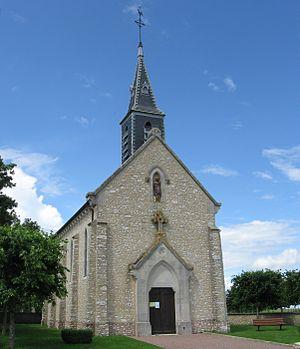
Église Sainte-Marie-Madeleine de Bezalles. (Seine-et-Marne, région Île-de-France).
Bezalles est une commune française située dans le département de Seine-et-Marne, en région Île-de-France.